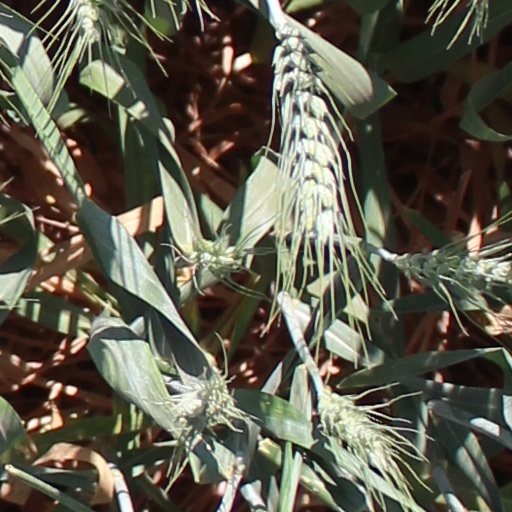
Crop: wheat